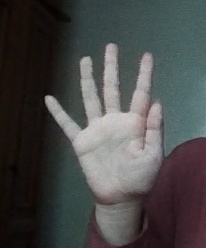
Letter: sheen